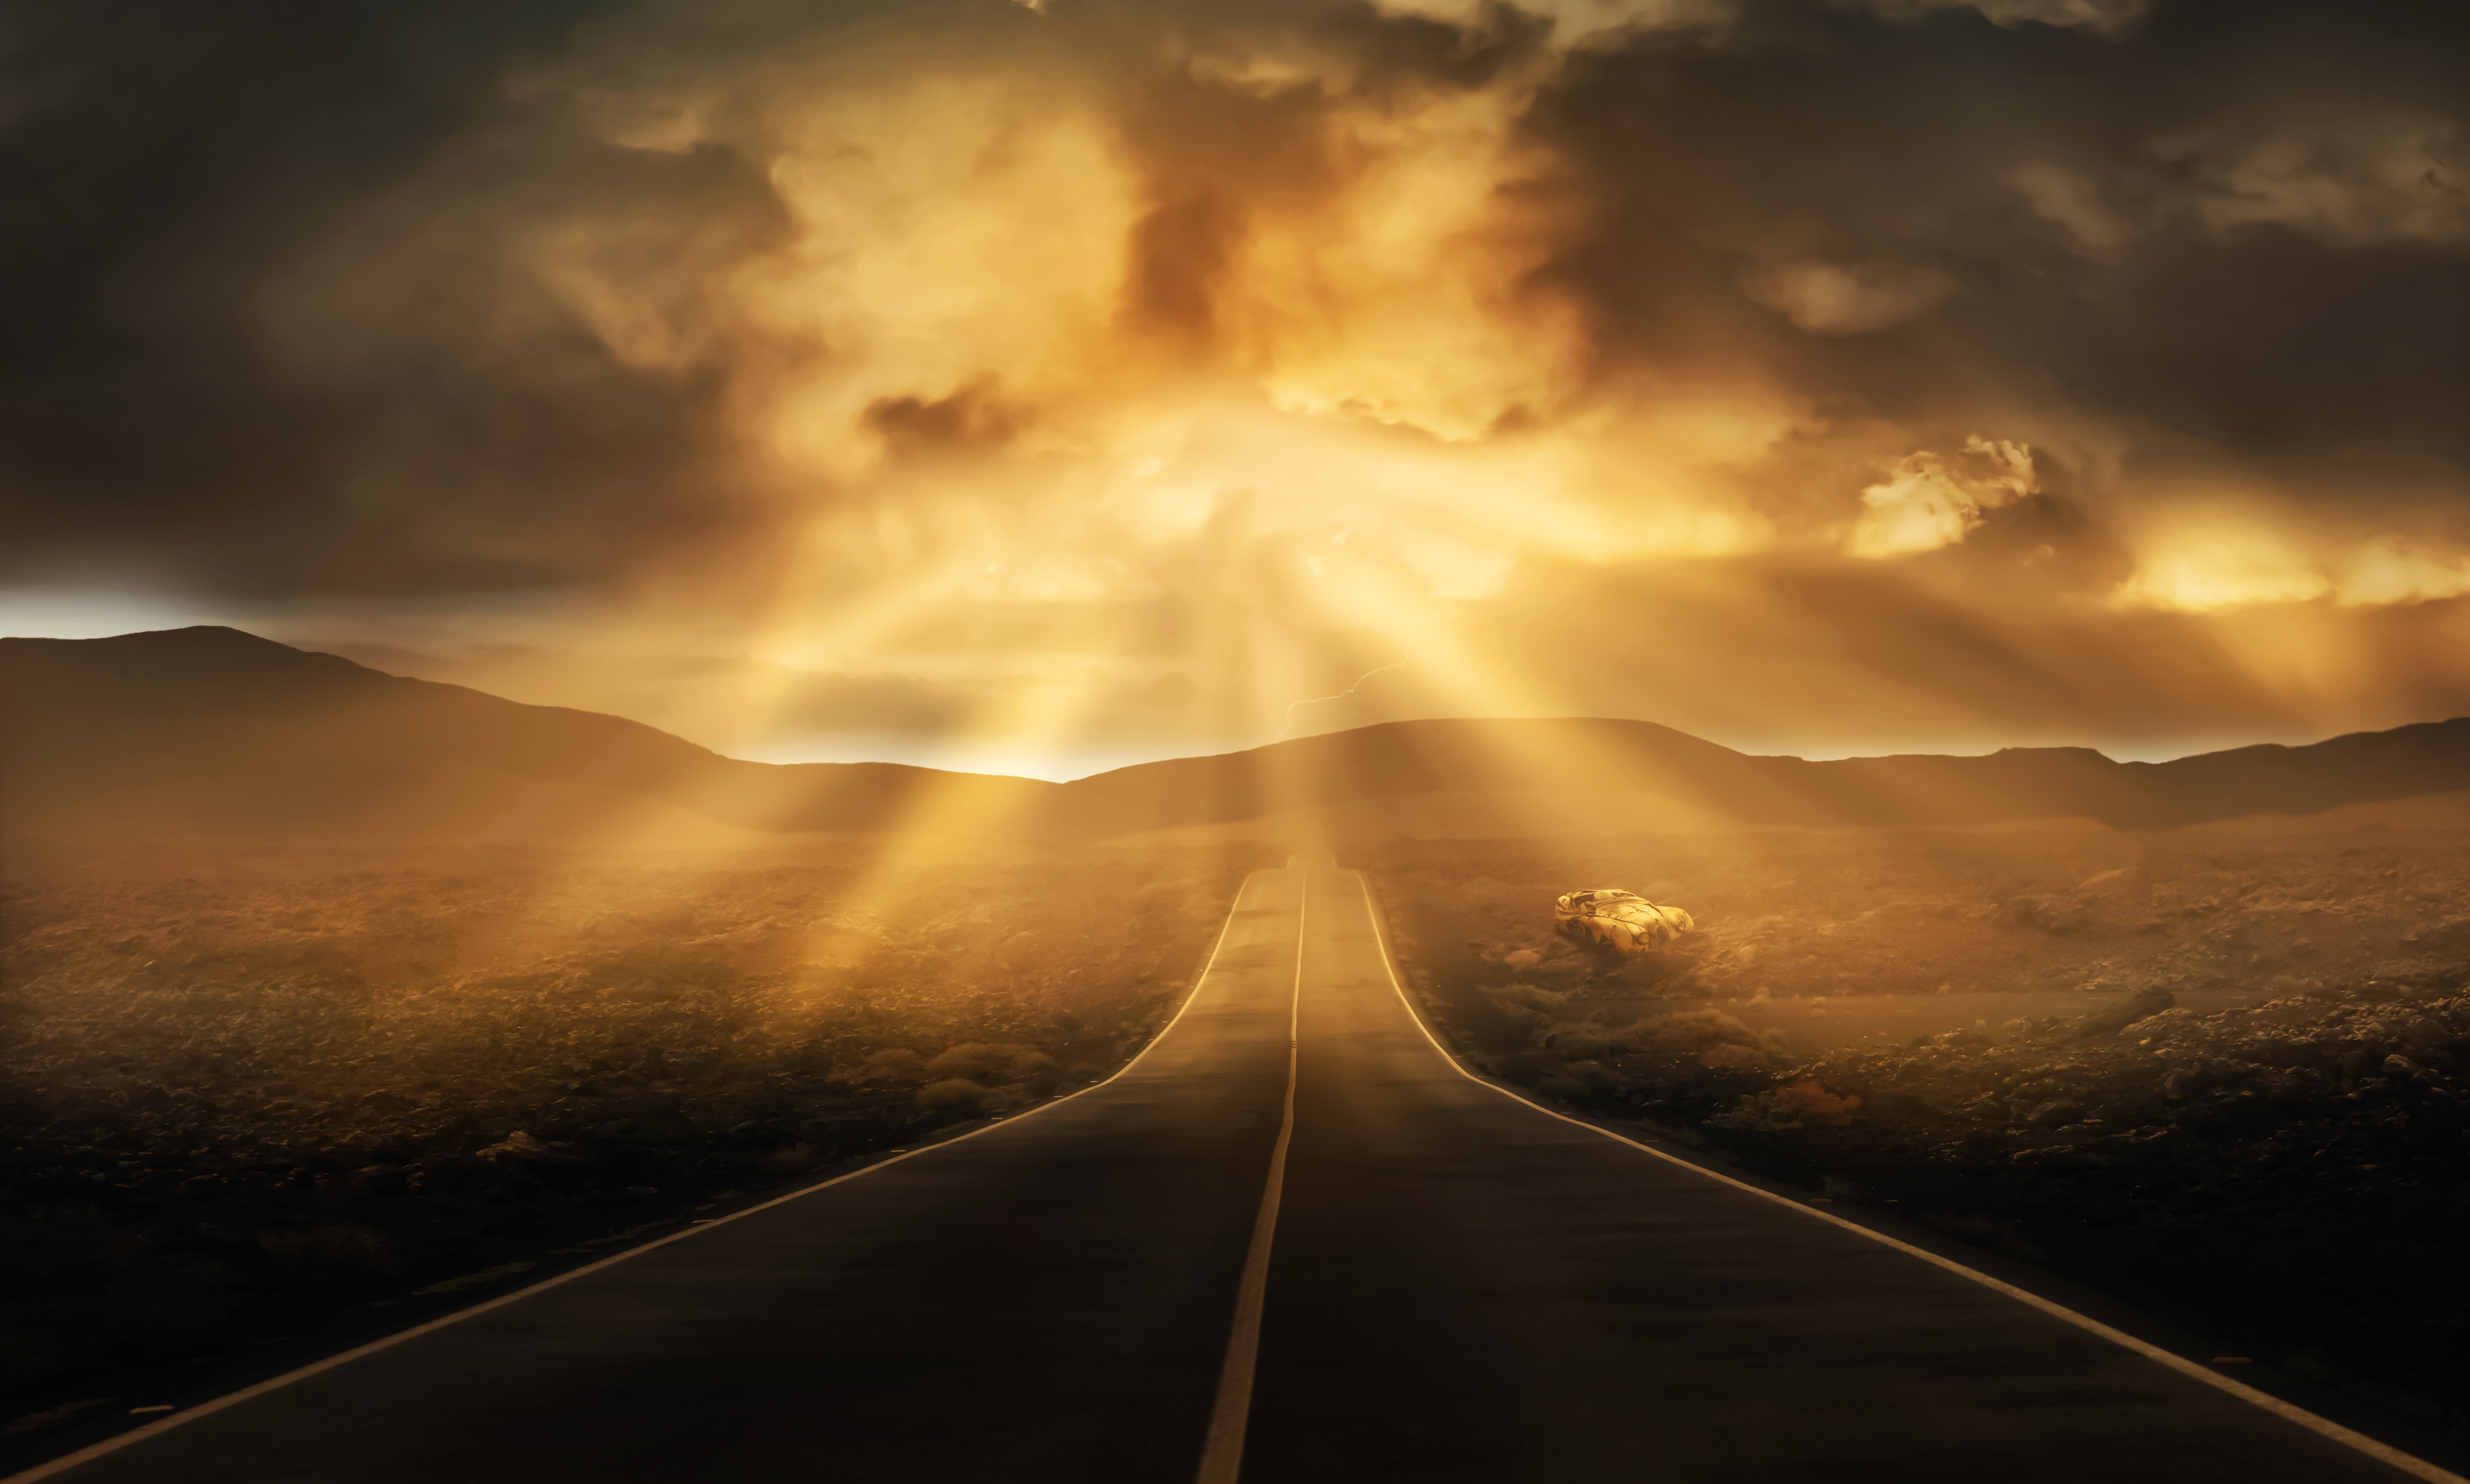
road, landscape, horizon, straight, clouds, panorama, twilight, cloudy, sunbeam, light, orange, yellow, old car, sky, atmosphere, cloud, morning, dawn, sunlight, evening, afterglow, computer wallpaper, highway, dusk, sunrise, sunset, meteorological phenomenon, ecoregion, red sky at morning, stock photography, hill